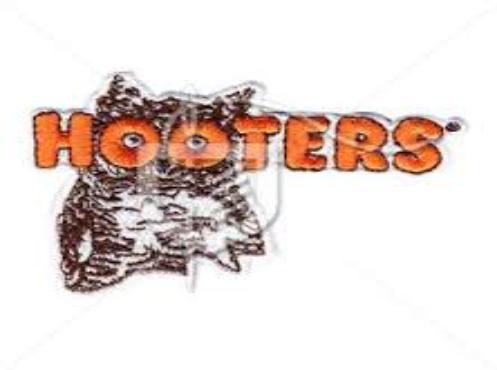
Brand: Hooters
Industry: Leisure